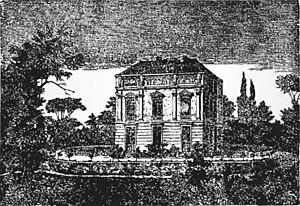
Gravure illustrant l'annonce, en 1875, de la mise en vente de «
Le château de Courgent, dit aussi château de la Tournelle, ou encore château de M. François Flameng, est situé au lieu-dit La Tournelle sur la commune de Courgent. Il fut la propriété d'une famille d'artistes, les Flameng, à la fin du XIXᵉ et au début du XXᵉ siècle.